Customs

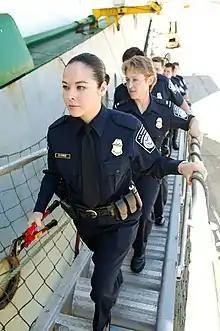
Officers from US Customs and Border Protection boarding a ship

The traditional function of customs has been the assessment and collection of customs duties, which is a tariff or tax on the importation or, at times, exportation of goods. Commercial goods not yet cleared through customs are held in a customs area, often called a bonded store, until processed. Authorized ports are usually recognized customs areas.